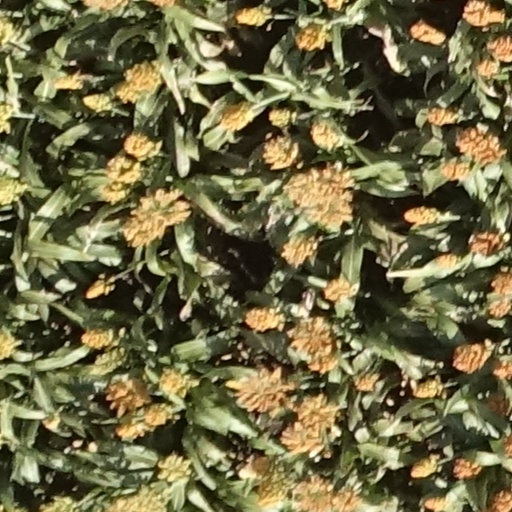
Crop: sorghum